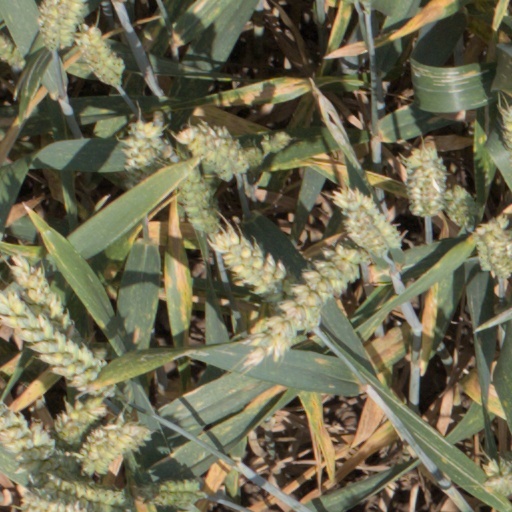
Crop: wheat